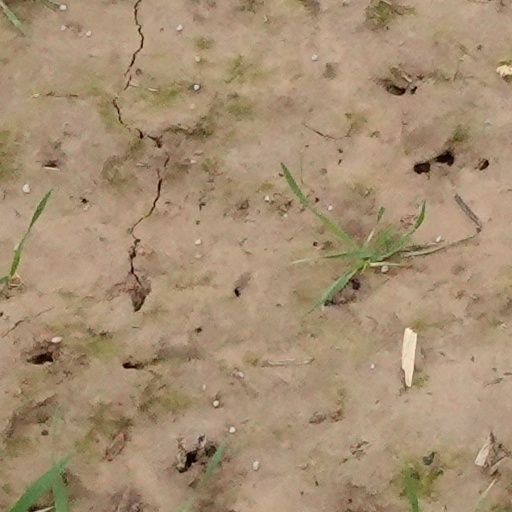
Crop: wheat